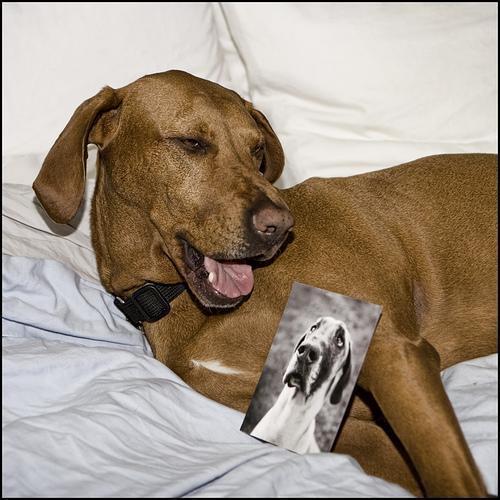
Rhodesian_ridgeback